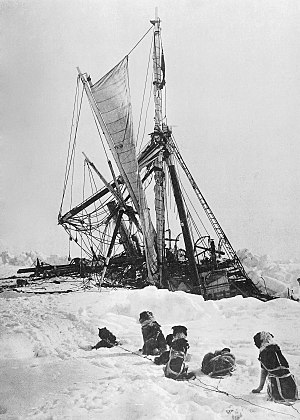
Endurance-ekspeditionen / Ekspeditionen / Weddellhavsgruppen / Endurances drift med isen
Ekspeditionens hunde foran Endurance kort forinden skibet gik ned på bunden af Weddellshavet
Endurance-ekspeditionen 1914–17 var en ekspedition, som blev planlagt og ledet af Ernest Shackleton med det formål at krydse det antarktiske kontinent. Efter Roald Amundsens erobring af Sydpolen i 1911 anså Shackleton krydsningen af kontinentet som den sidste store udfordring i Antarktis. Ekspeditionen mislykkedes i at nå sit mål, men regnes alligevel som en af de største begivenheder i den heroiske tidsalder for antarktisudforskning.